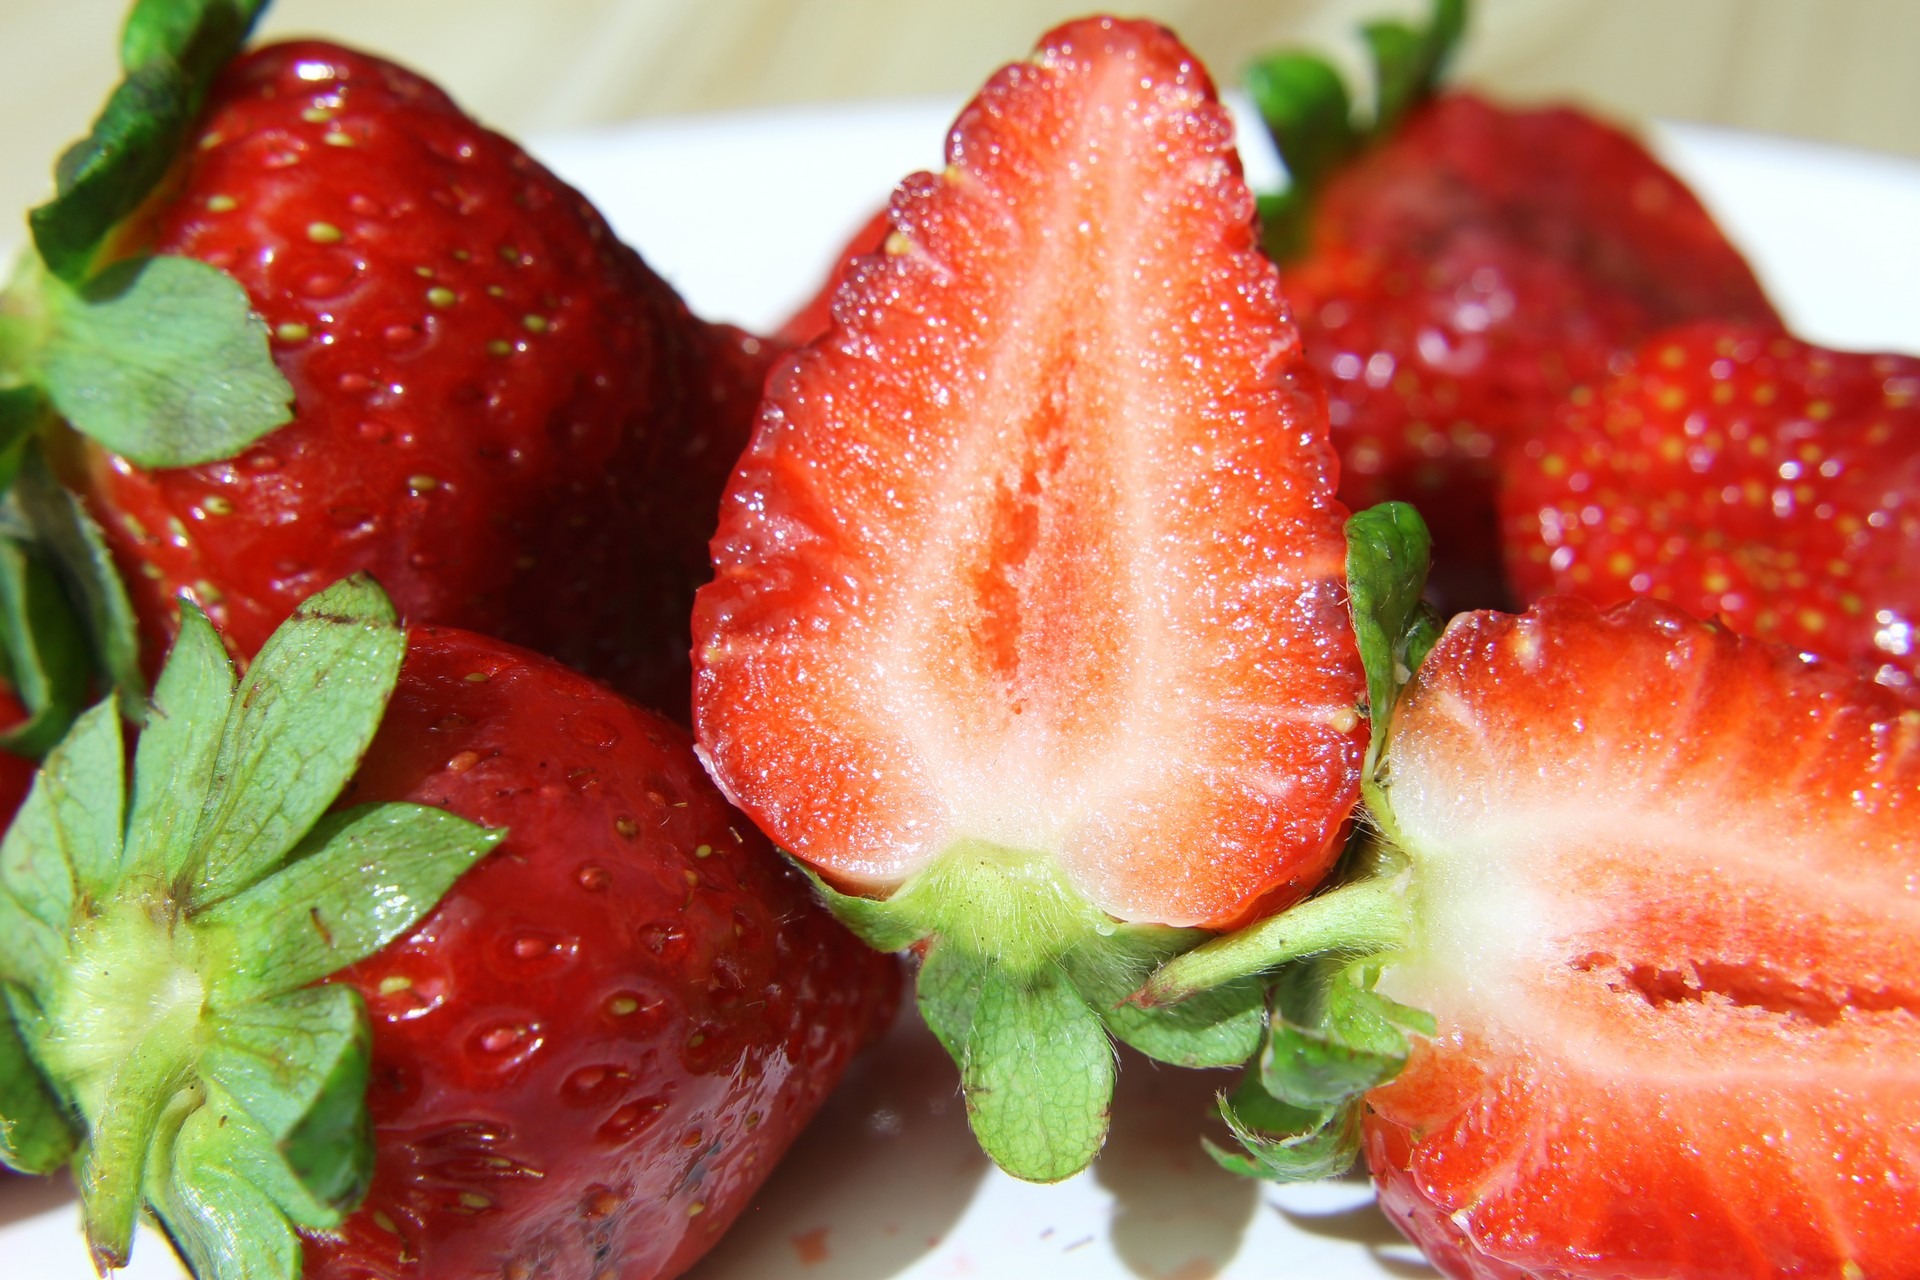
plant, fruit, ripe, food, ingredient, produce, natural, fresh, agriculture, juicy, healthy, dessert, delicious, health, strawberry, close up, nutrition, tasty, vegetarian, raw, strawberries, diet, organic, half, nutritious, frutti di bosco